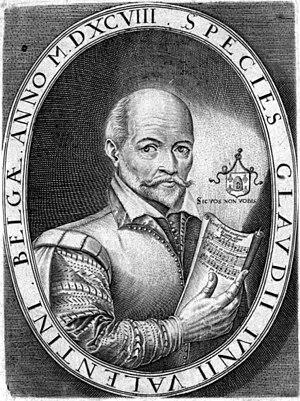
-
Claude Le Jeune, né vers 1525-1530 à Valenciennes et mort en 1600 à Paris, est un compositeur de musique actif en divers lieux du royaume de France et des Pays-Bas espagnols durant la seconde moitié du XVIe siècle. Outre sa forte implication dans la musique protestante, il est l'un des premiers représentants d'un mouvement musical connu sous le nom de musique mesurée et un défenseur de l’air italien.
Naissance de l’opéra et de l’oratorio en Italie :